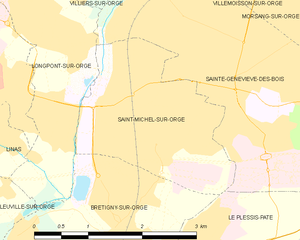
Carte des communes françaises Saint-Michel-sur-Orge